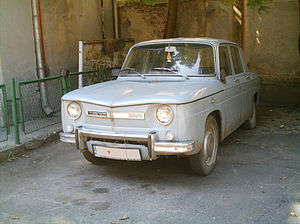
Automobile Dacia / Historie
Dacia 1100 (Renault 8)
Automobile Dacia S.A. også Dacia er en rumænsk bilfabrikant og bilmærke, navngivet efter den historiske provins Dakien som fandtes i, hvad der i dag er nutidens Rumænien. Dacia er et datterselskab til den franske bilfabrikant Renault og Rumæniens største eksportvirksomhed med en andel på 10 % af landets samlede eksport.